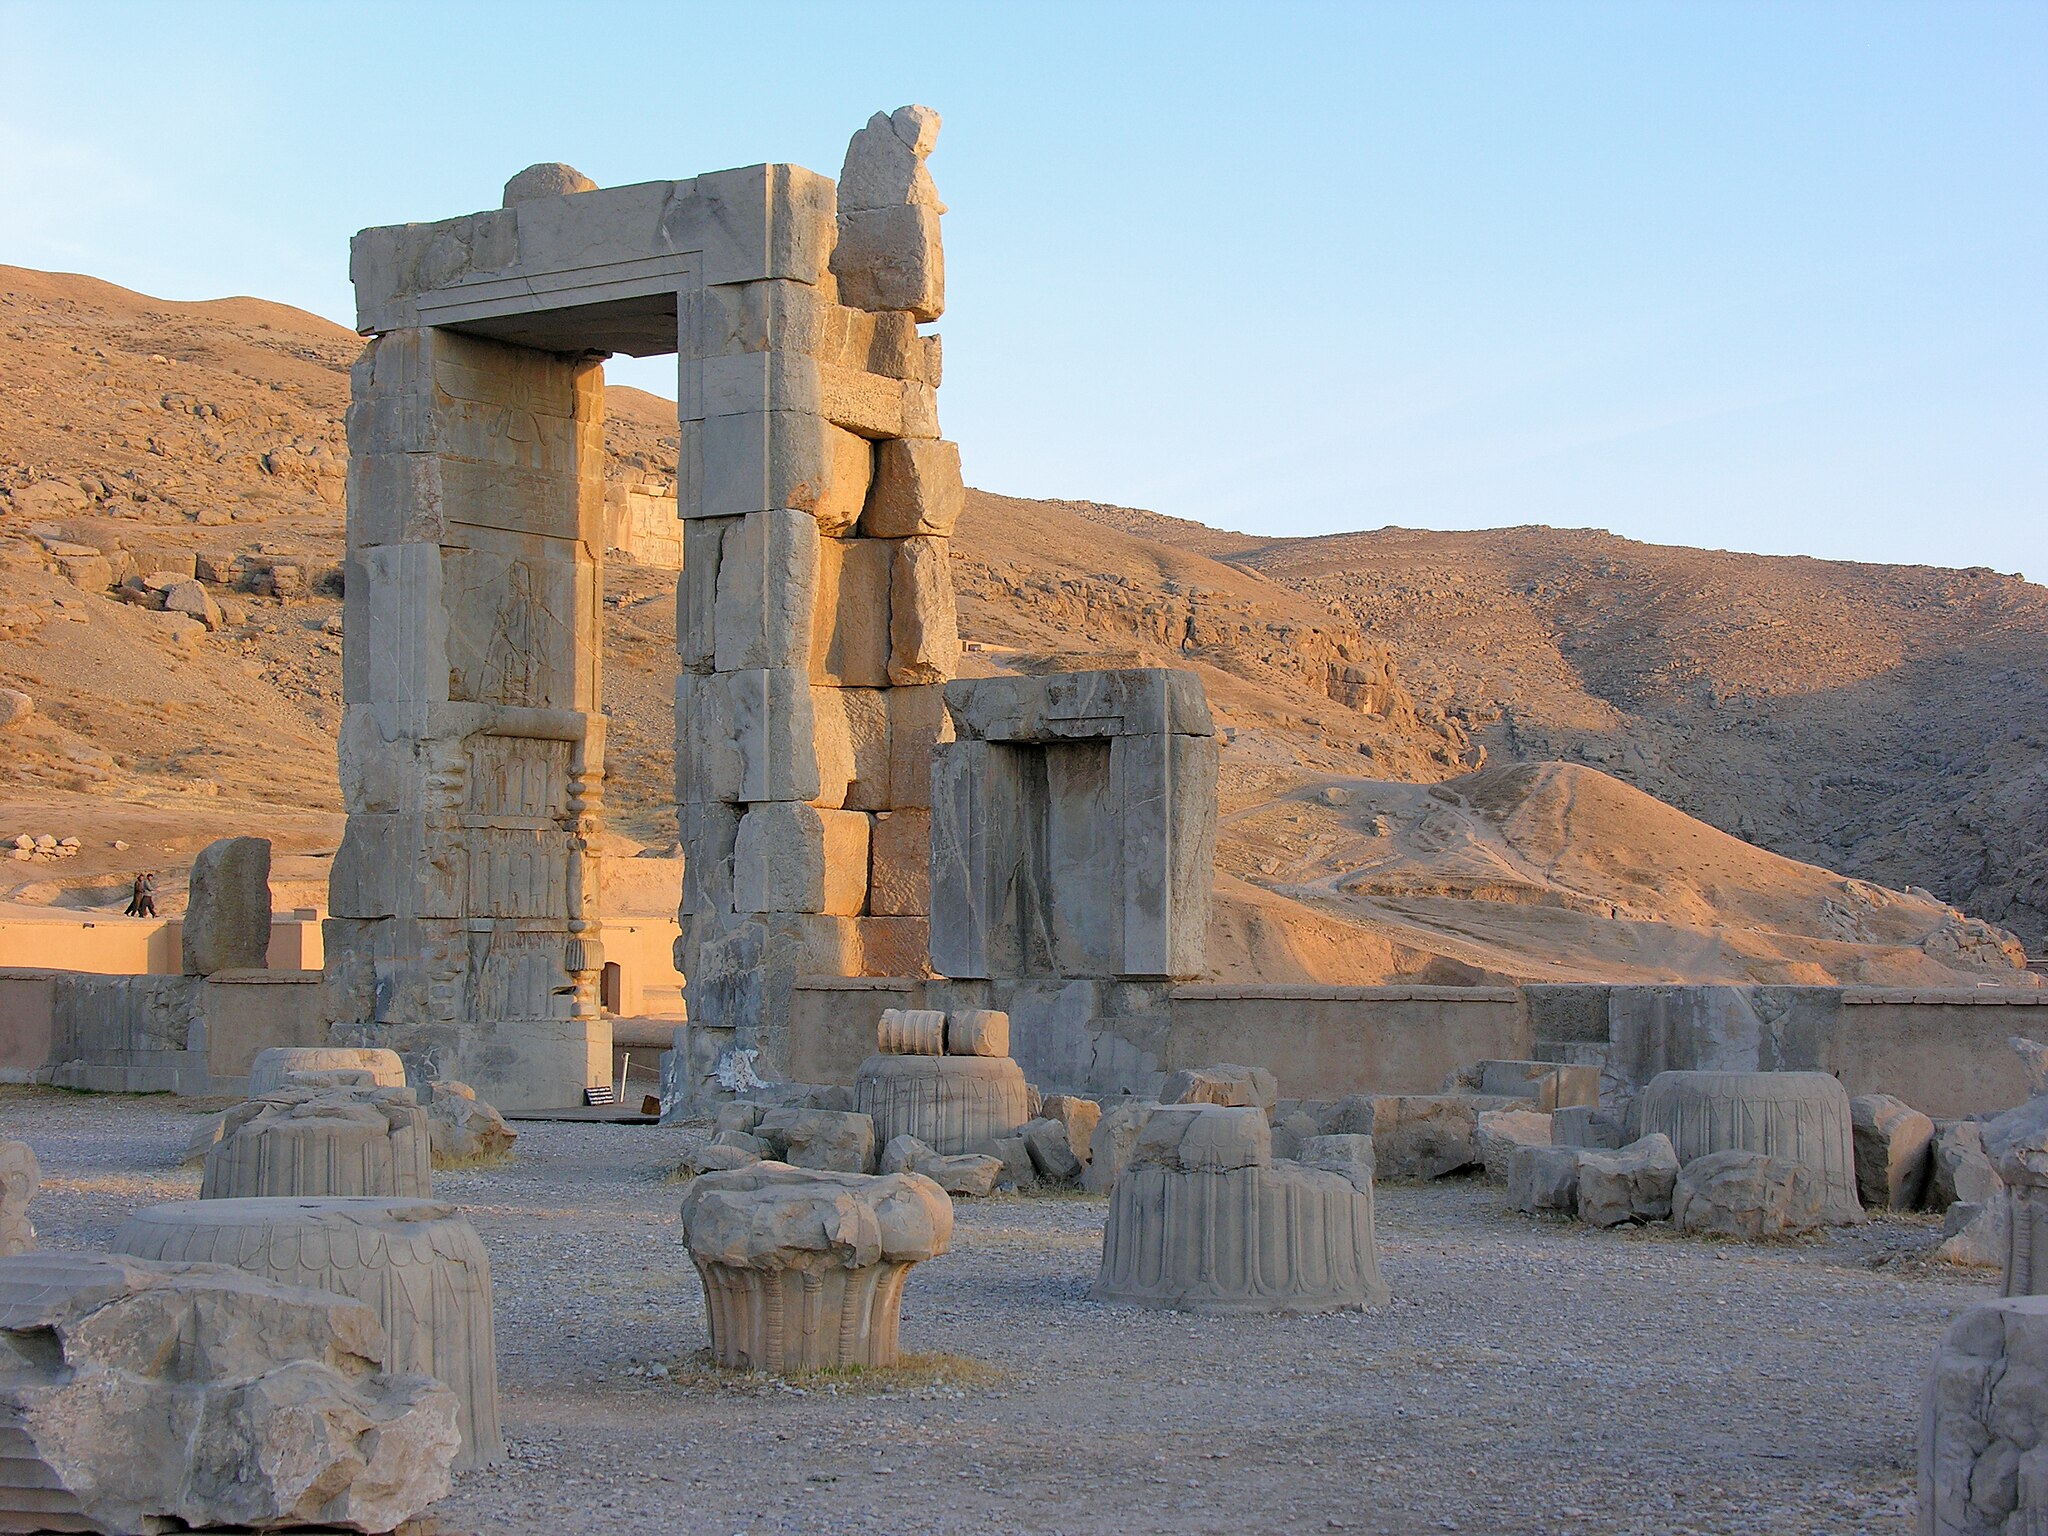
Title: Persepolis 24.11.2009 13-05-33
Description: Iran , Hall of 100 columns in late afternoon
Date: 2009-11-24
Categories: Taken with Nikon Coolpix 8800, Hall of hundred columns, Files with coordinates missing SDC location of creation, 2009 in Persepolis, Iran photographs taken on 2009-11-24, Southern portals of Hall of hundred columns, Files by User:simisa